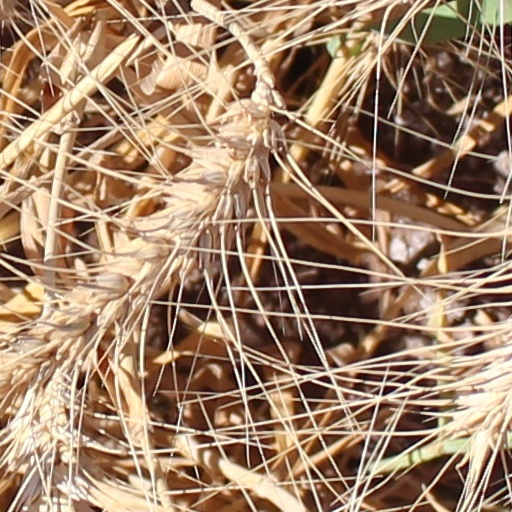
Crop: wheat